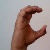
The image shows a hand gesture representing the letter 'C' in Indian Sign Language.